Doellingeria umbellata

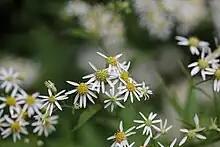
Aster umbellatus, Doellingeria umbellata, Aster pubentior. Quebec, Canada

This perennial grows in full sun or part-shade and moist or draining wet soils that are best slightly acid in reaction, but adapts to moderately acid or slightly alkaline reaction.